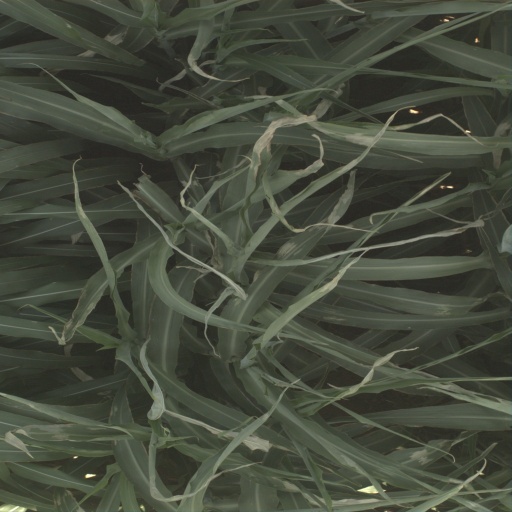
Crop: sorghum